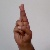
The image shows a hand gesture representing the letter 'R' in Indian Sign Language.